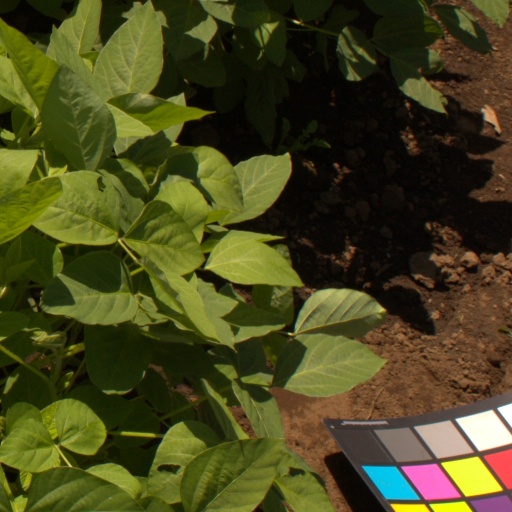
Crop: soybean